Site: brandenburg
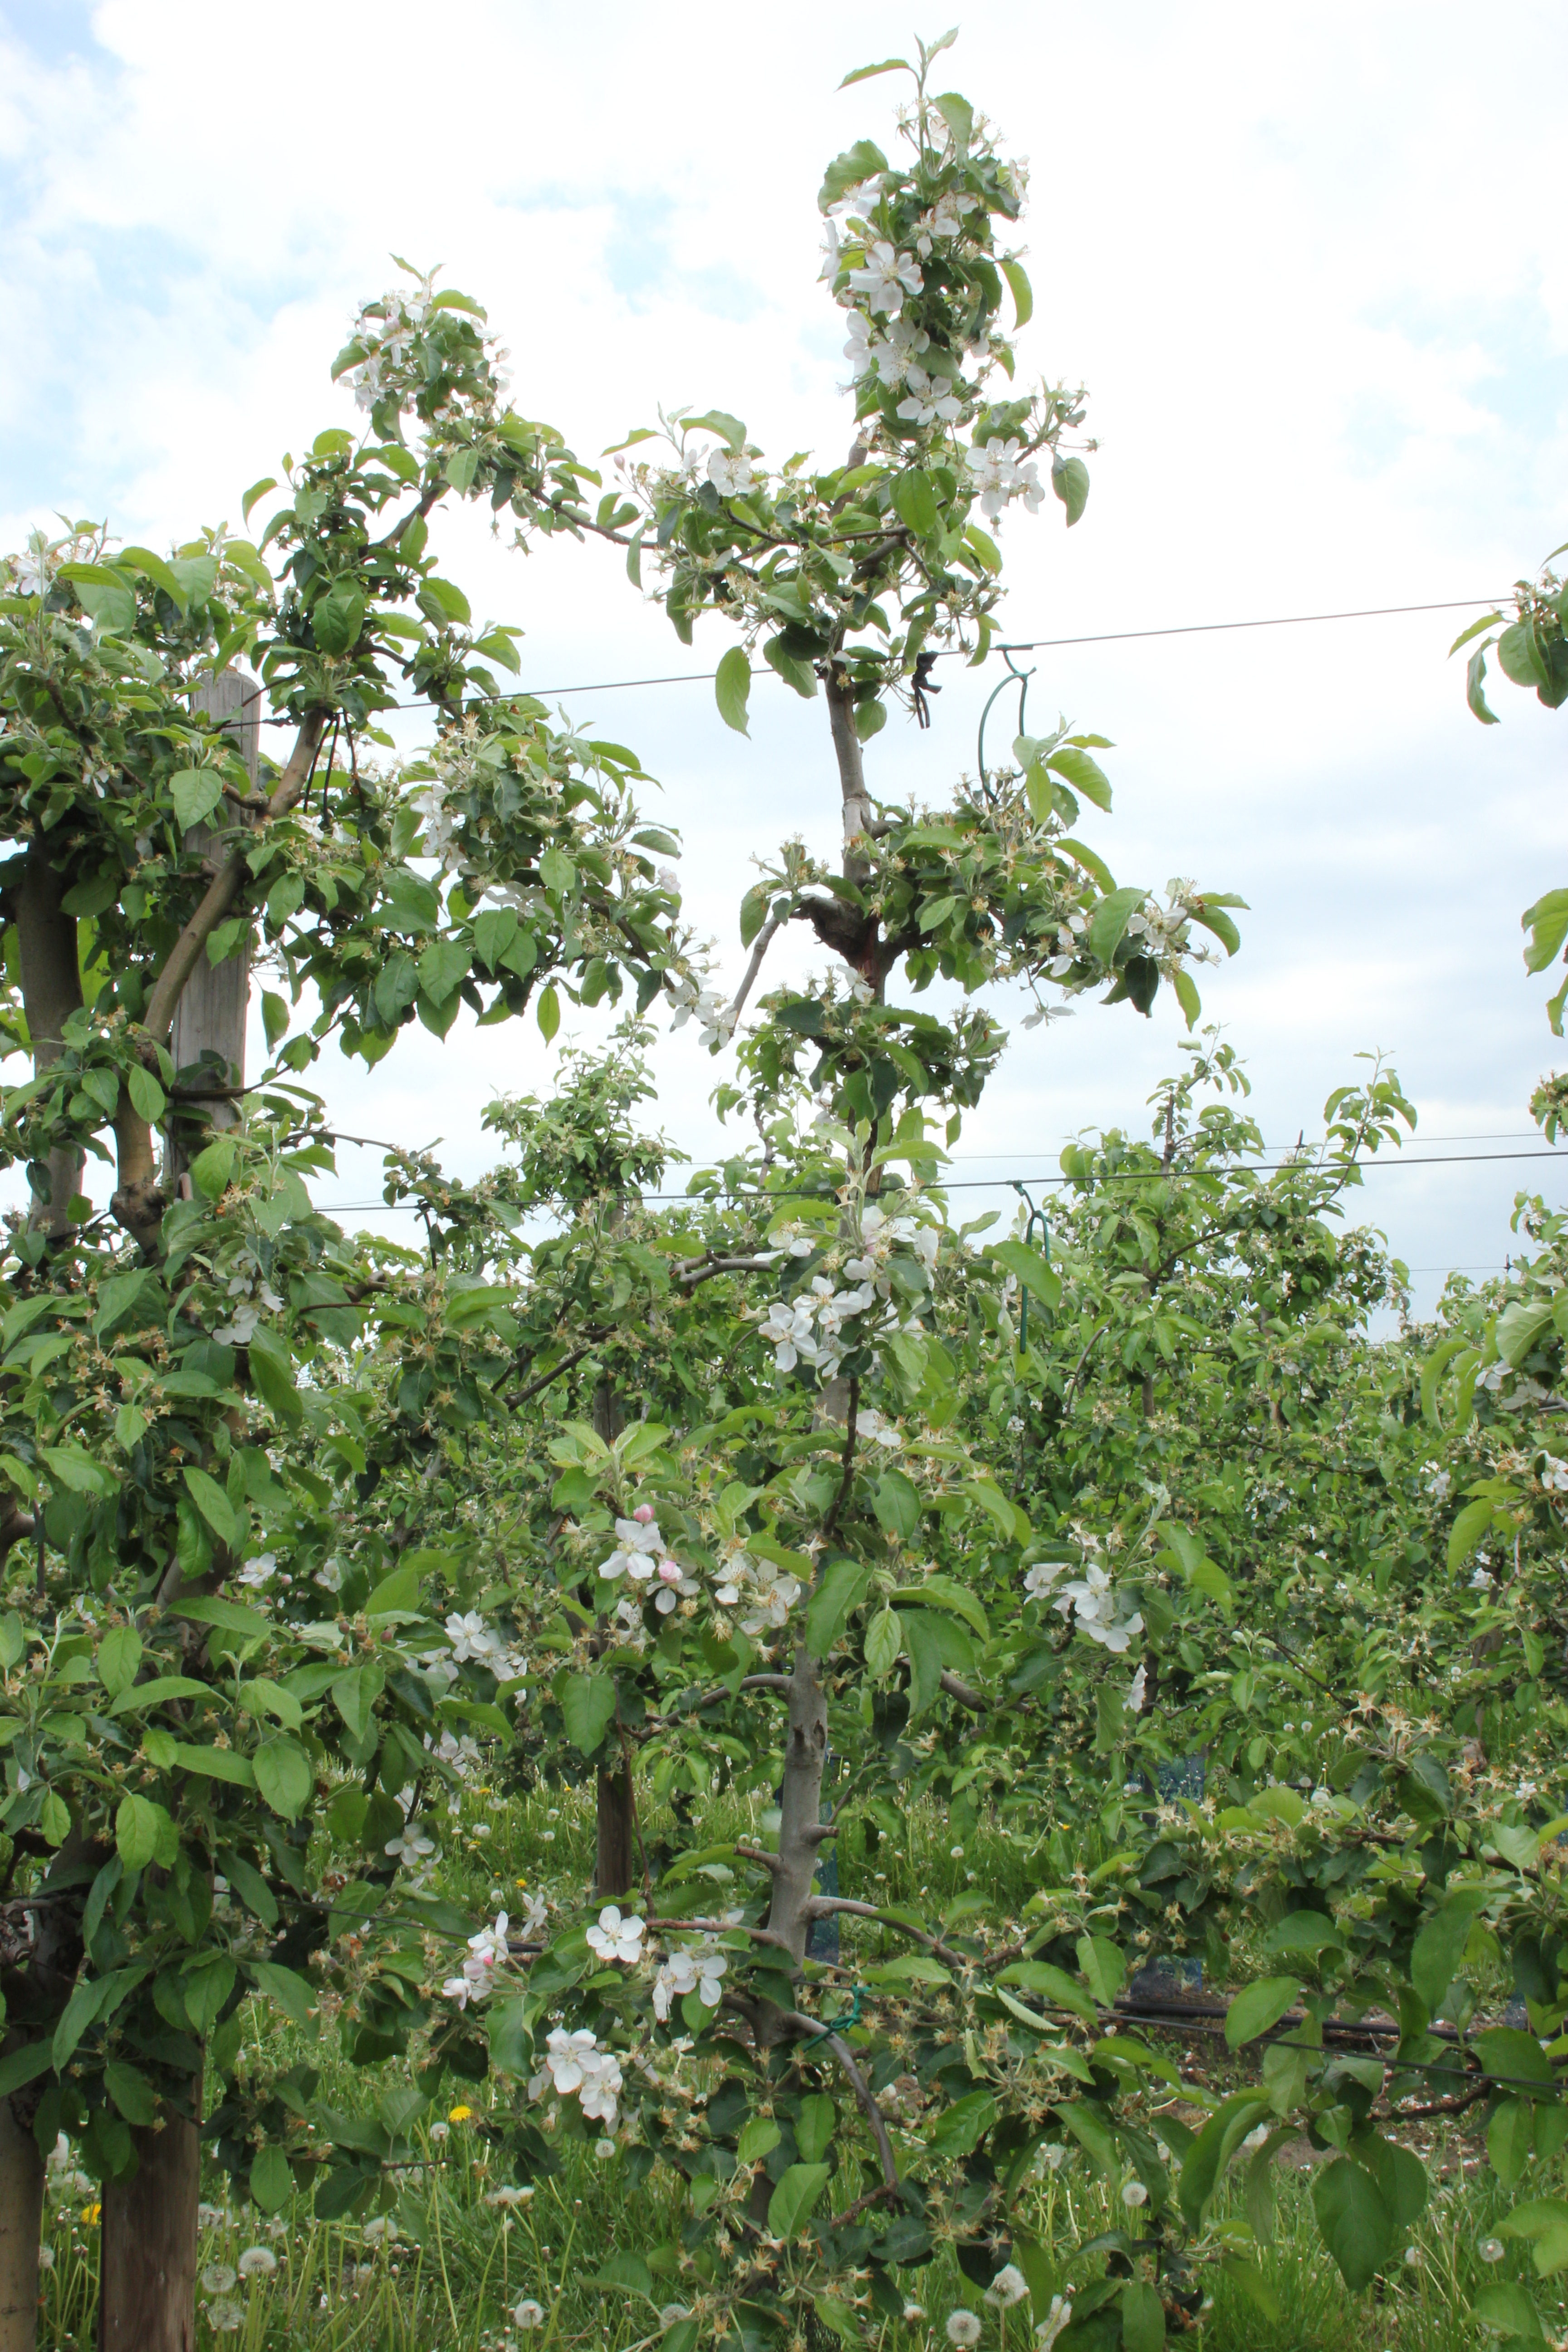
Growth stage (BBCH 67): Flowering